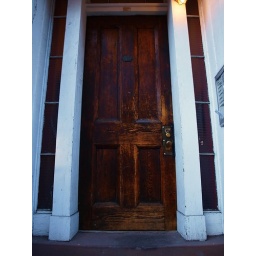
This is a wooden door on E 9th in the East Village.